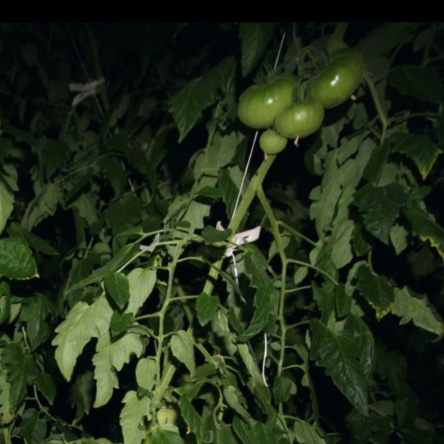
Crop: tomato